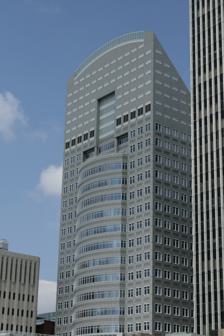
Building: EMC Insurance Building
Country: United States of America
Year built: 1997
American high-rise office building located in downtown Des Moines, Iowa EMC Insurance Building General information Type Office Location 700 Walnut Street, Des Moines, Iowa , United States Coordinates 41°35′6″N 93°37′33″W / 41.58500°N 93.62583°W / 41.58500; -93.62583 Completed 1997 Height Roof 325 ft (99 m) Technical details Floor count 19 Design and construction Architect(s) Brooks Borg Skiles Architecture Engineering Other information Public transit access DART Website www .emcins .com References The EMC Insurance Building is a high-rise office building located in downtown Des Moines, Iowa , United States . The building rises 19 floors and 325 feet (99 m) in height. It is currently tied with the HUB Tower as the 6th-tallest building in the city. Designed by Brooks Borg Skiles Architecture Engineering, the building was completed in 1997 for $54 million. The building was named one of the 50 Most Significant Iowa Buildings of the 20th Century by the American Institute of Architects Iowa chapter. There have been comparisons made between the curves on the back of the building and an Absolut Vodka bottle. The Fight for Air Climb utilized the stairwells in the EMC Insurance Building on April 8, 2018, in order for participants to raise funds for the American Lung Association . See also List of tallest buildings in Iowa References